Conviction politics

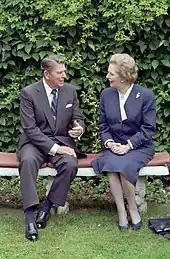
Margaret Thatcher with close ally and friend, United States president Ronald Reagan, in 1987

Thatcher, like her contemporary Ronald Reagan in the United States, argued that her leadership should be a time for big, bold changes, grounded in the central principles of her ideology. "It was not a set of policies cobbled together from minute to minute, begged, borrowed or stolen from other people," she said while describing her government. "It was successful because it was based on clear, firmly-held principles." A devout Methodist, she further defended the principles as being grounded in the Christian Bible: "I believe that by taking together these key elements from the Old and New Testaments, we gain a view of the universe, a proper attitude to work and principles to shape economic and social life. We are told we must work and use our talents to create wealth."